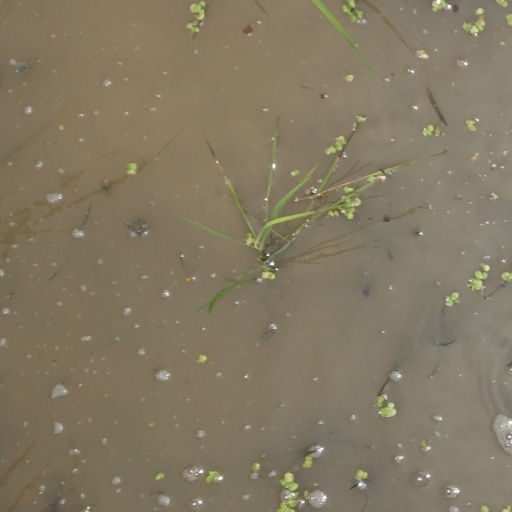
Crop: rice